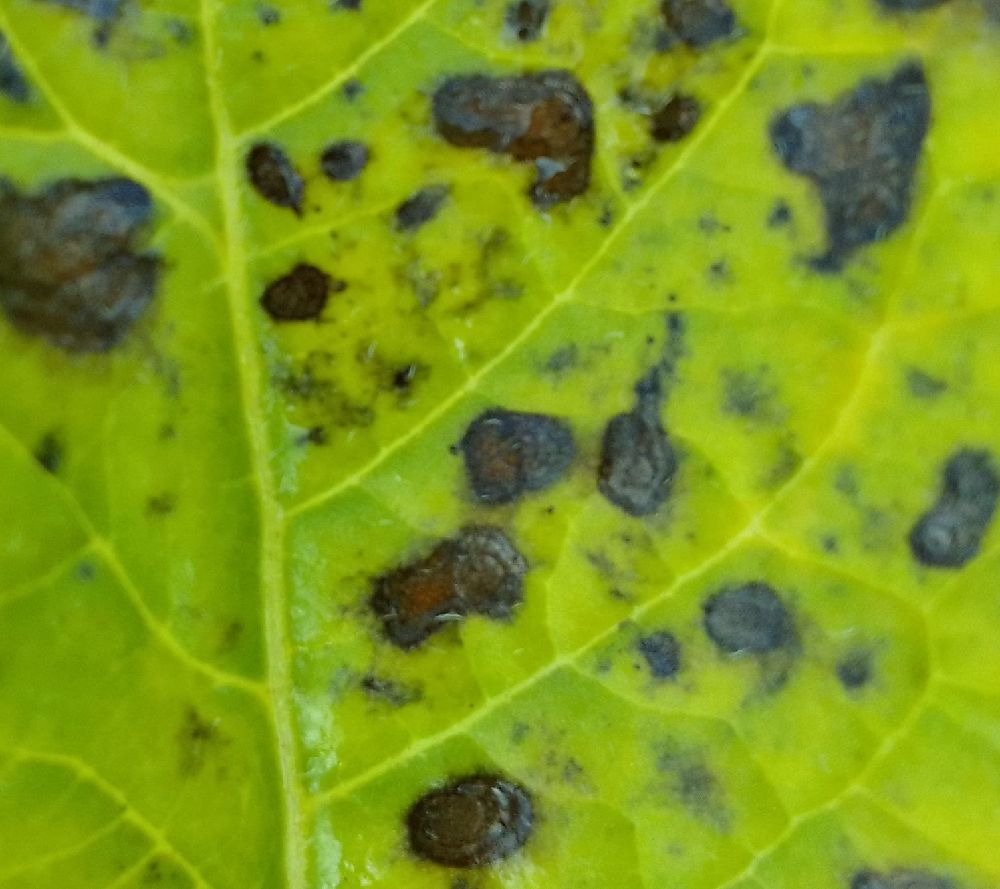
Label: Early blight